History of the Church of England

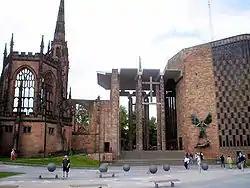
The old and new Coventry Cathedrals in the Diocese of Coventry (the new cathedral was built next to the ruins of the old, which had been bombed in the Second World War)

But the most important constituency backing royal supremacy were followers of a new movement—Protestantism. The Protestant Reformation was initiated by a German monk named Martin Luther. The main plank of Luther's theology was justification by faith alone rather than by good works. In this view, God's unmerited favour is the only way for humans to be justified—it cannot be achieved or earned by righteous living. In other words, justification is a gift from God received through faith. If Luther was correct, then the Mass, the sacraments, charitable acts, prayers to saints, prayers for the dead, pilgrimage, and the veneration of relics do not mediate divine favor. To believe they can would be superstition at best and idolatry at worst. Not only did purgatory lack any biblical basis according to Protestants, but the clergy were accused of using fear of purgatory to make money from prayers and masses. Catholics countered that justification by faith alone was a "licence to sin".